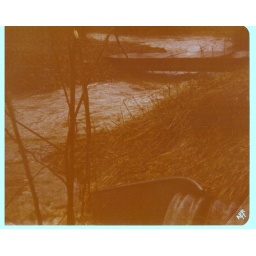
The water was usually several feet below that bridge. BTW, Sarah's father built that bridge years before.